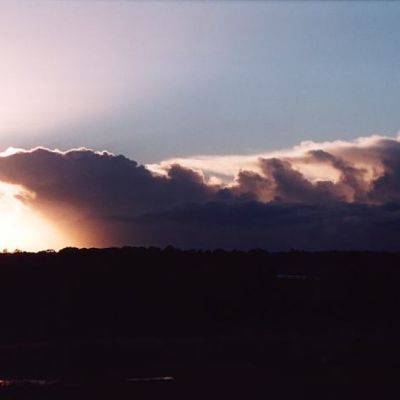
Cloud type: Cumulonimbus (Cb)